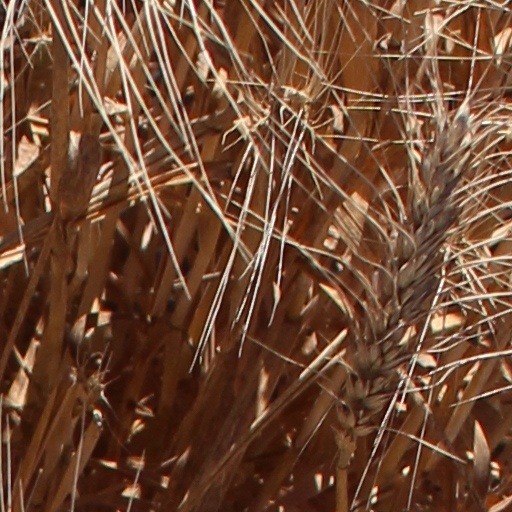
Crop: wheat